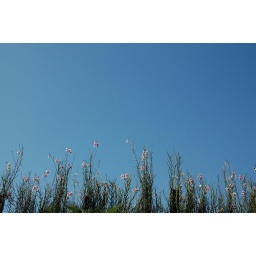
Orchid stalks against the blue sky